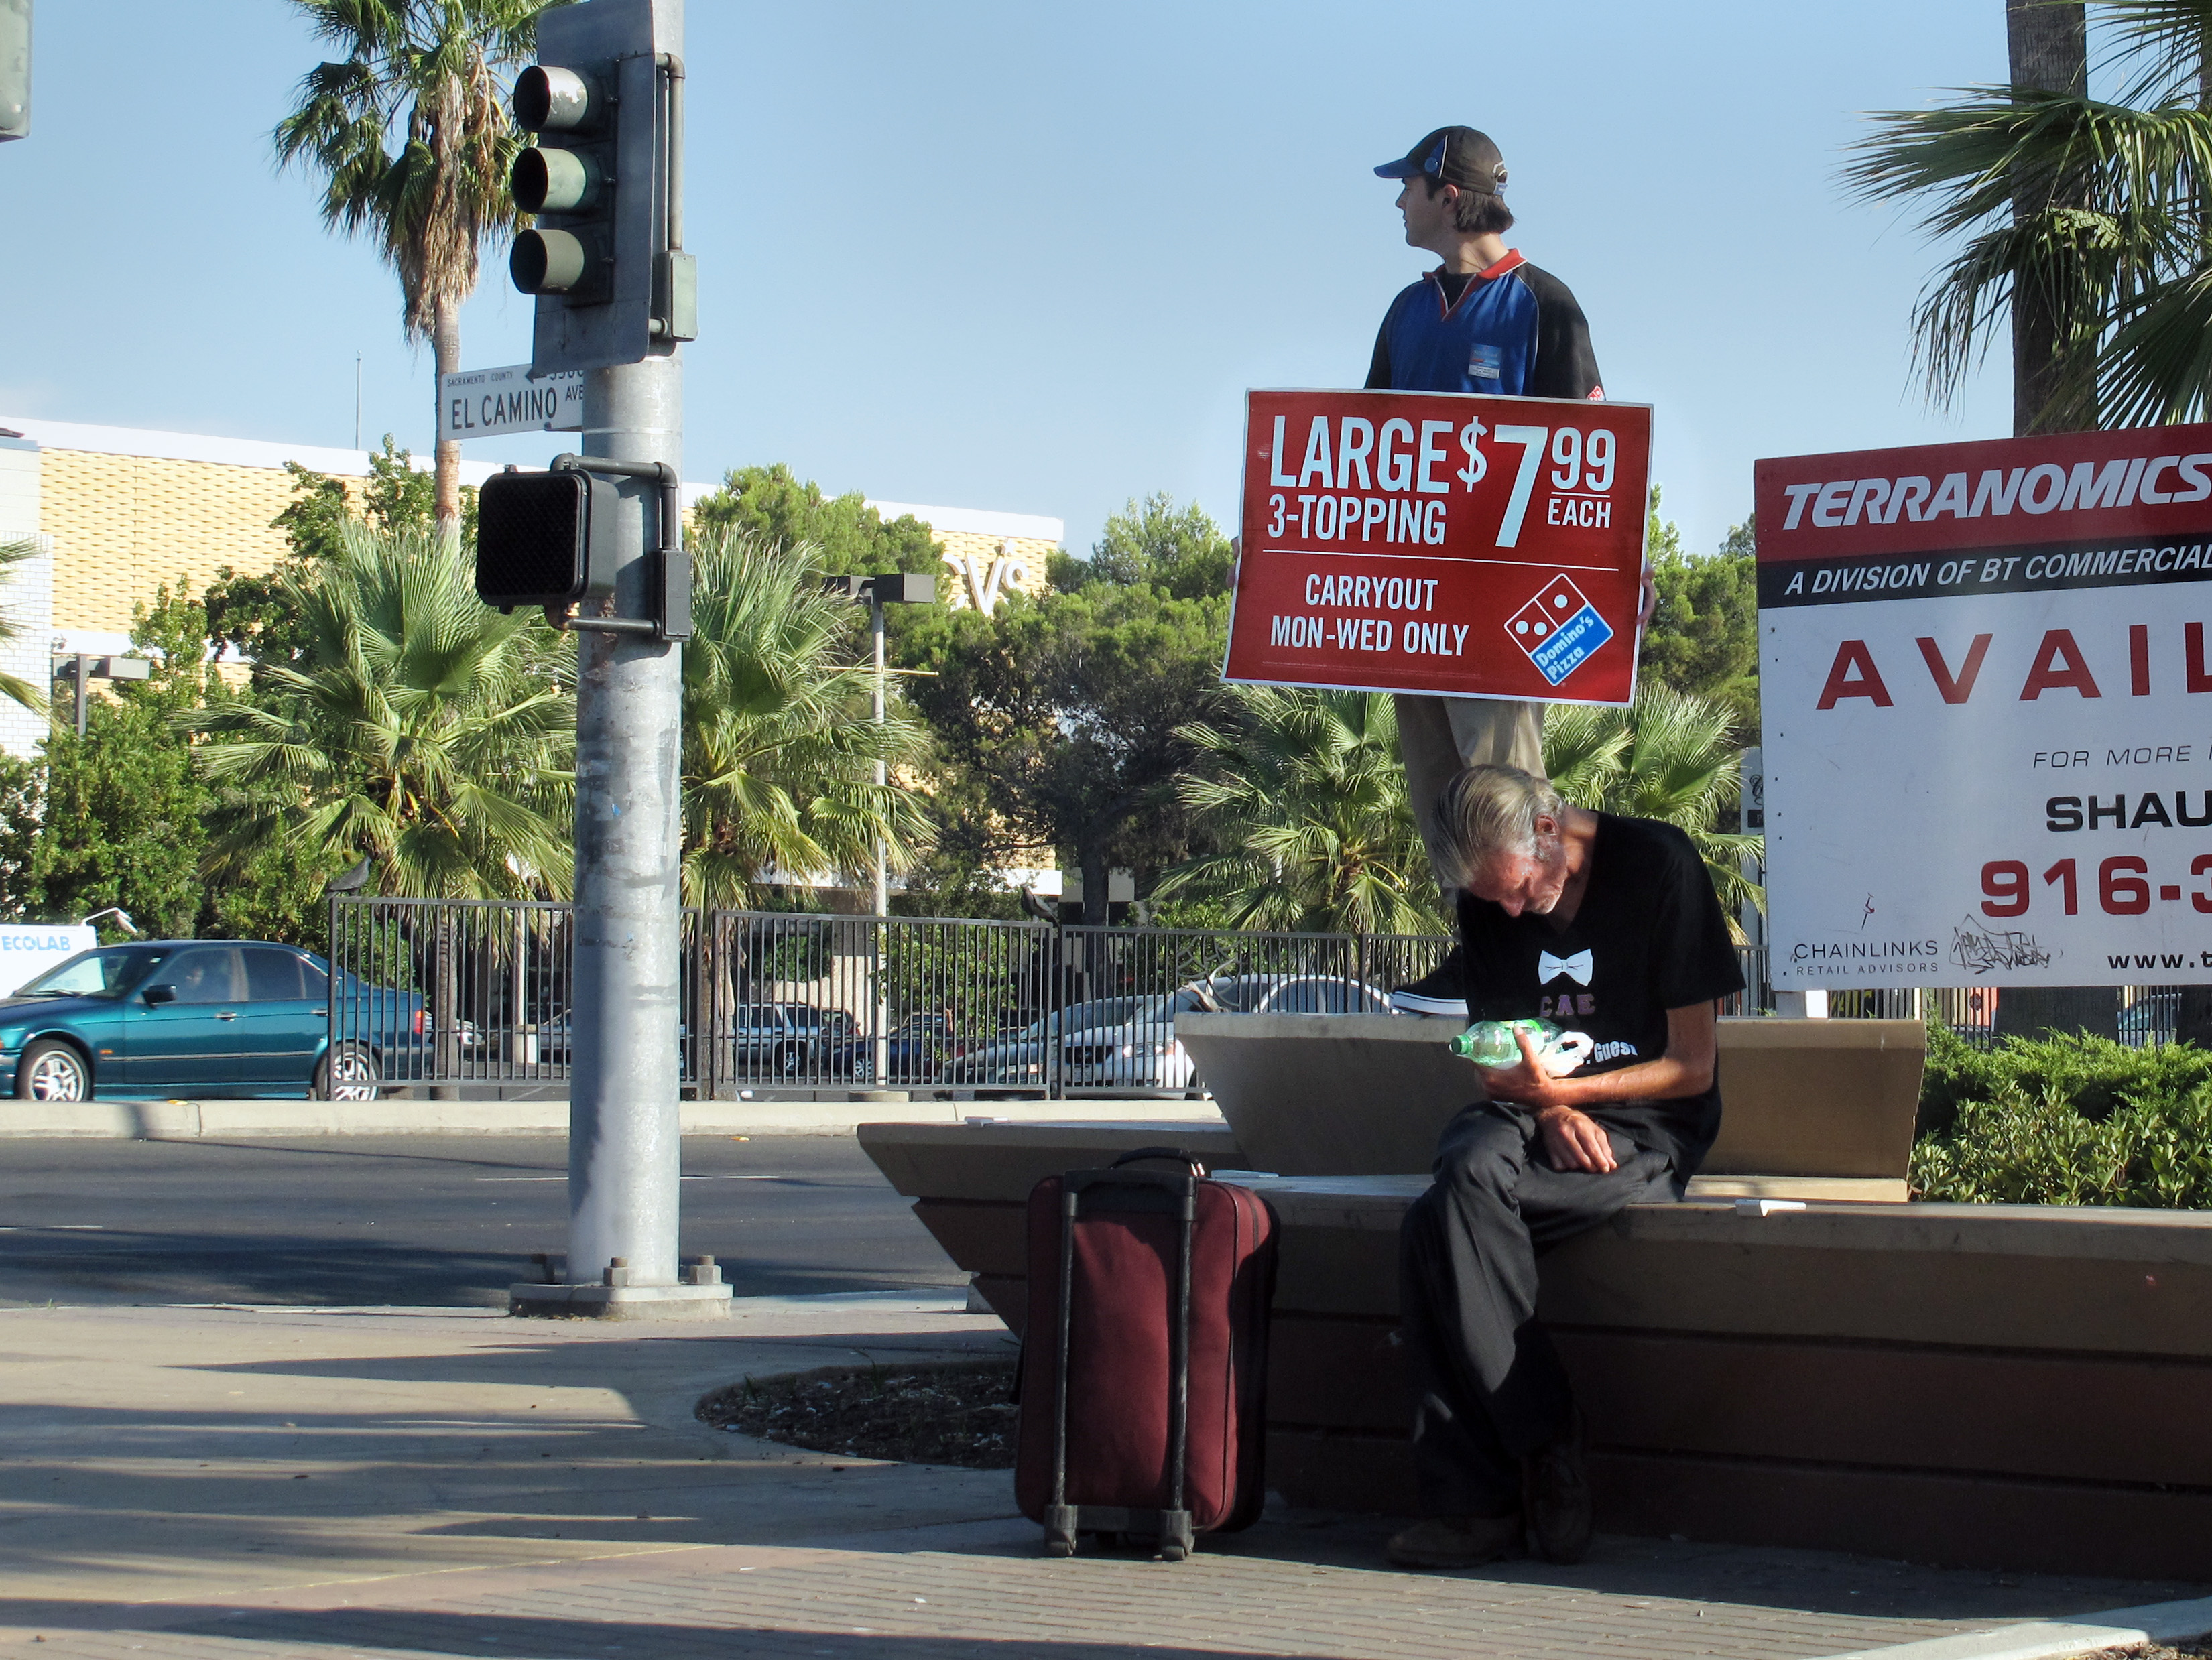
pedestrian, advertising, walkway, vacation, california, pizza, homeless, sacramento, wattavenue, signwaiver, sept13